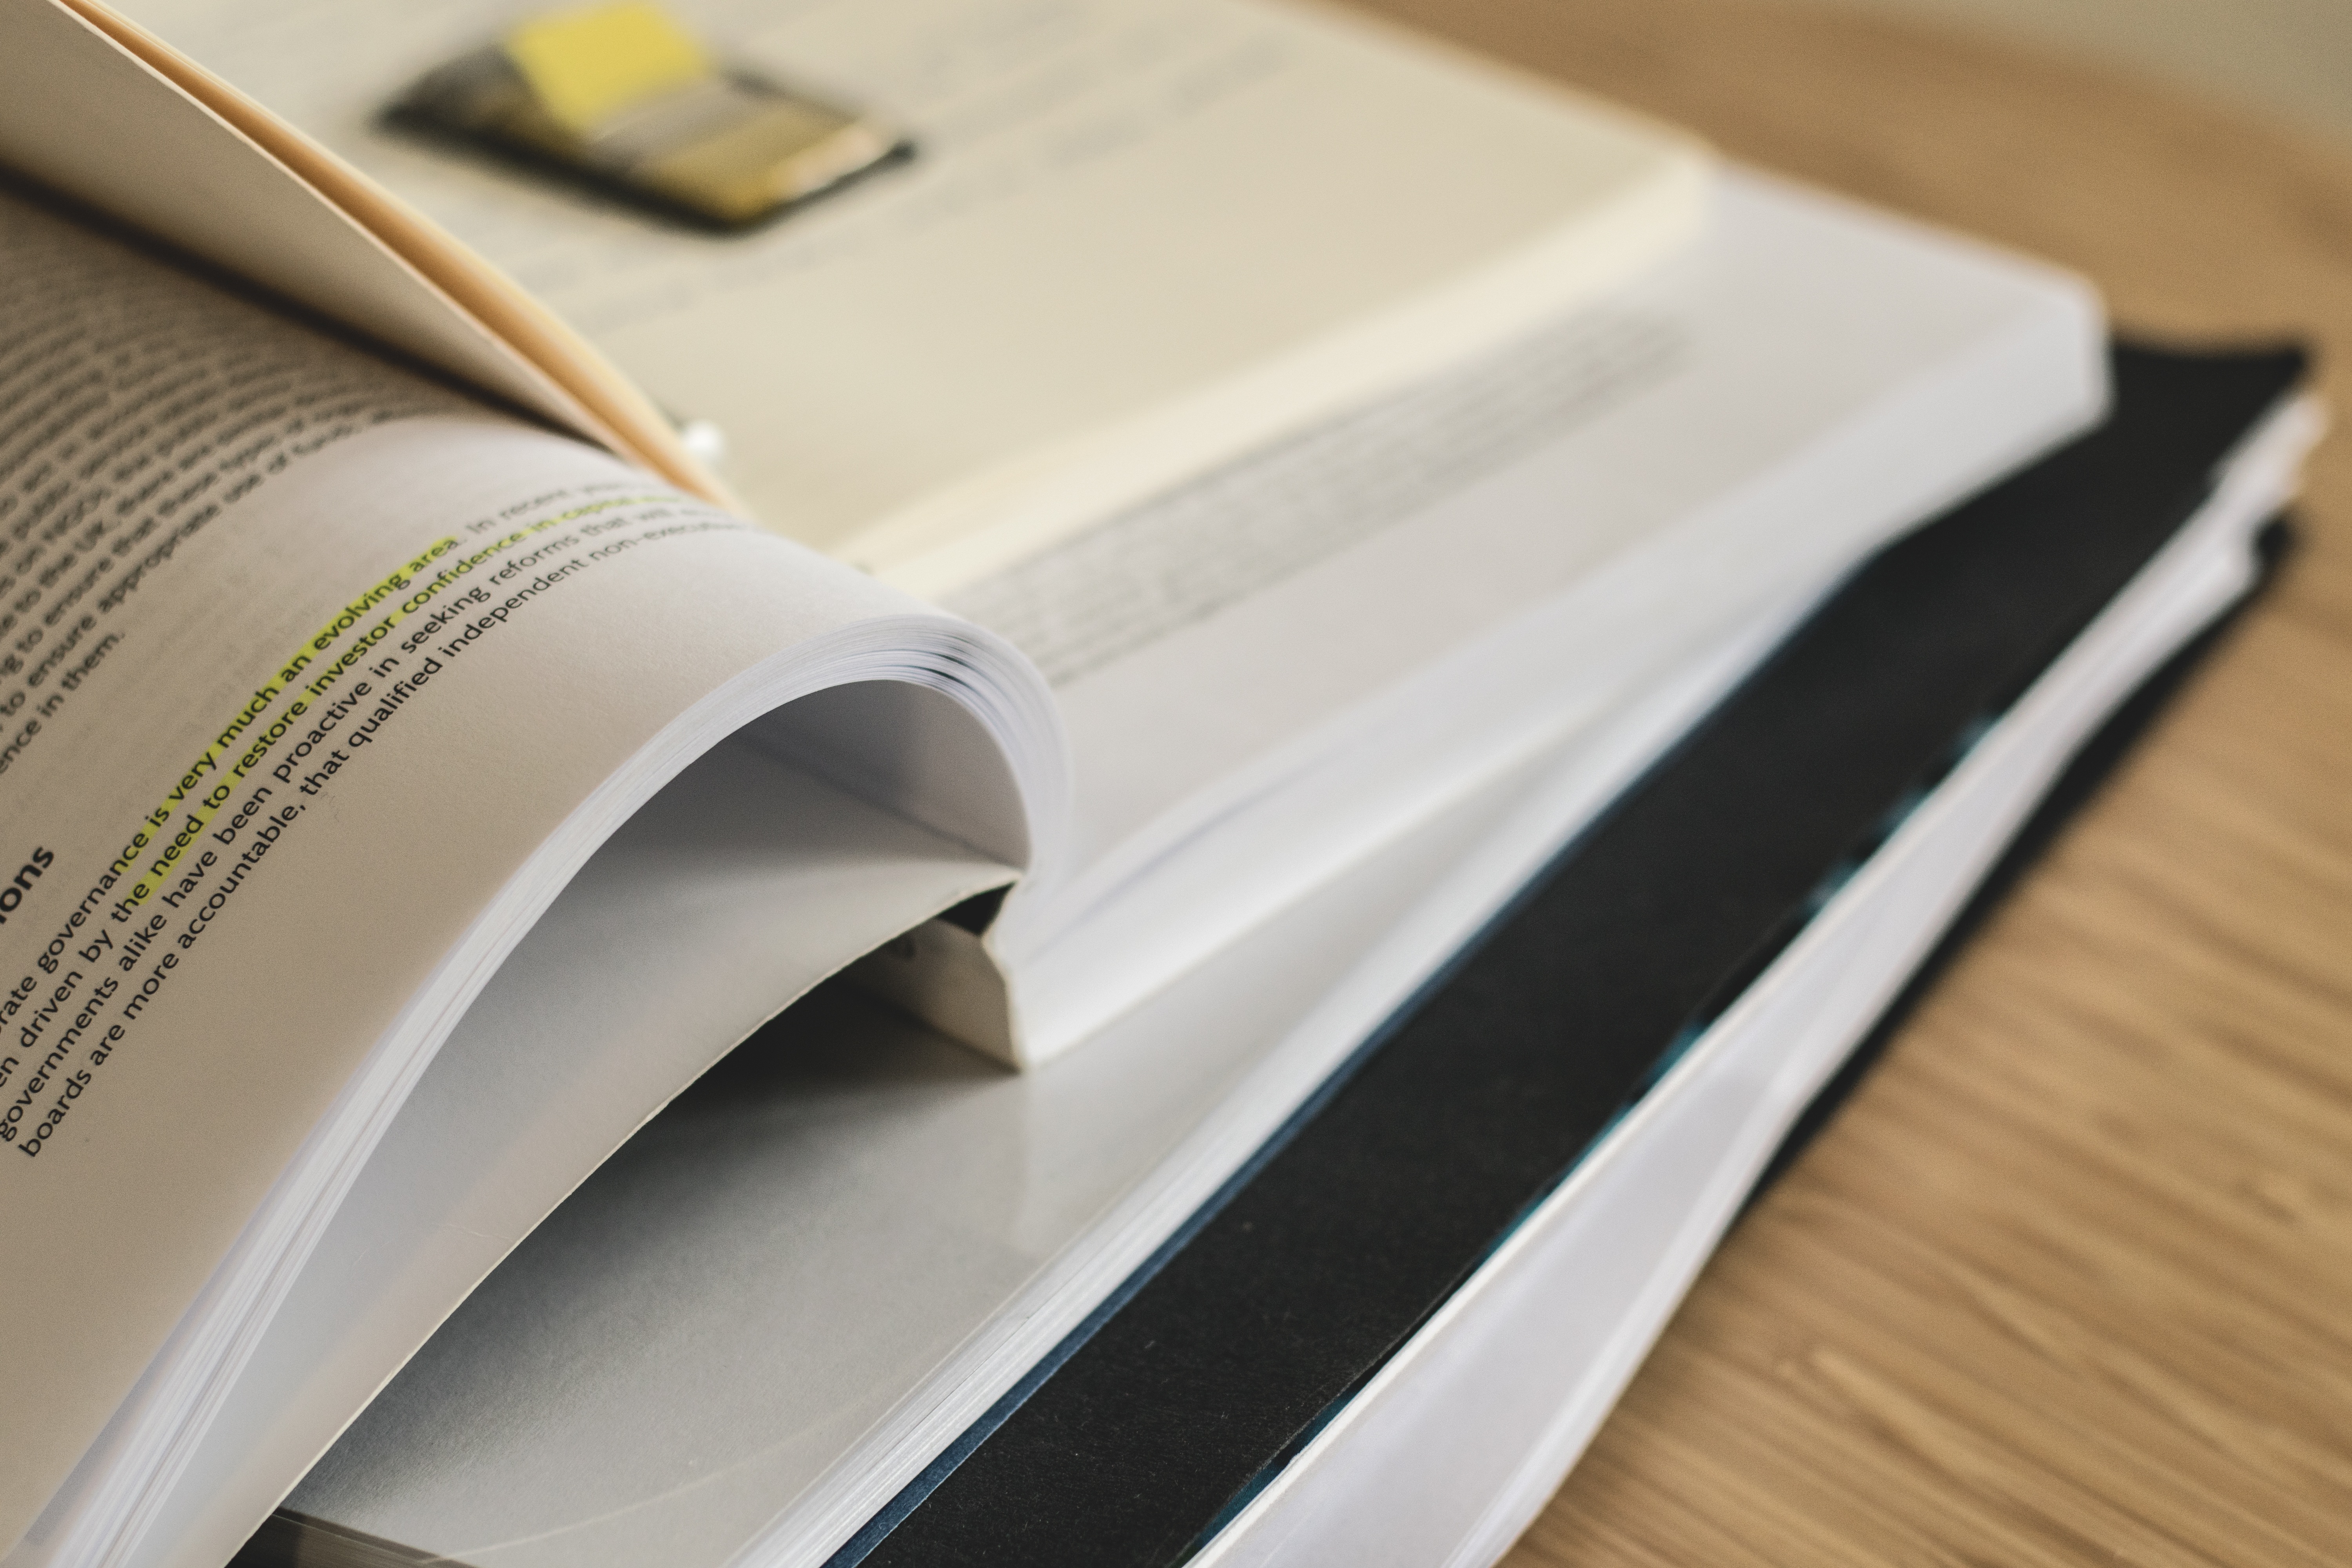
writing, work, read, wing, wood, white, training, office, stack, paper, material, education, highlighter, literature, study, design, text, concept, school, learn, document, notes, leave, homework, know, knowledge, pitched, book pages, curriculum, text book